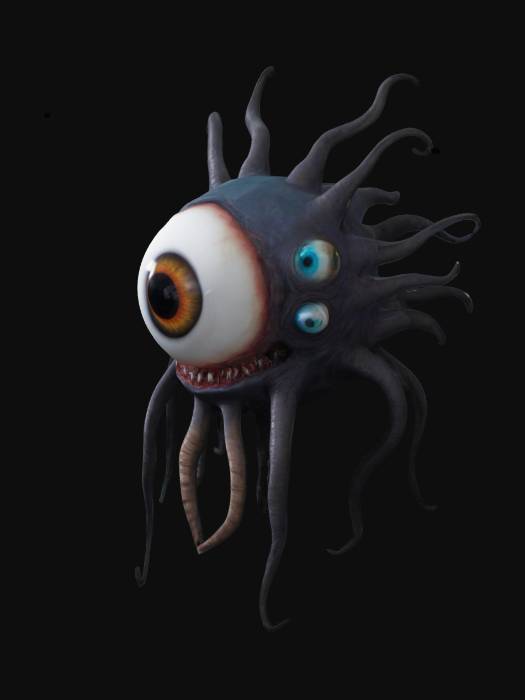
미적 점수 (1~10점): 9